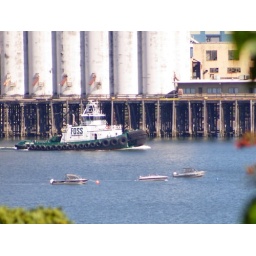
Workboats have the rightaway over sportfishing boats even during salmon season. Blast.....Blast.....Blast..... Blast.....Blast.